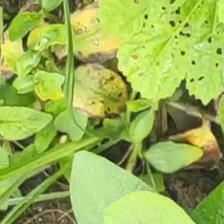
Weed species: Kena_(Commplina_benghalensio)